Mark Romanek

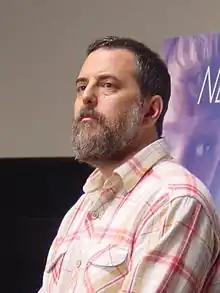
Romanek in 2010

Mark Lee Romanek (born September 18, 1959) is an American film, music video and commercial director and photographer. He is best known for directing the films "One Hour Photo" (2002) and "Never Let Me Go" (2010). Romanek's music videos have come to be regarded as among the best of the medium. They have earned him three Grammy Awards for Best Short Form Music Video and 20 MTV Video Music Awards, including Best Direction for Jay-Z's "99 Problems" and the Michael Jackson Video Vanguard Award